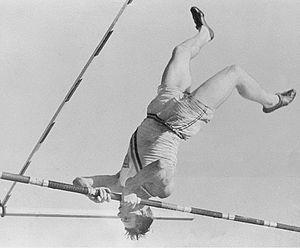
William Miller, né le 1ᵉʳ novembre 1912, mort le 13 novembre 2008, était un athlète américain.